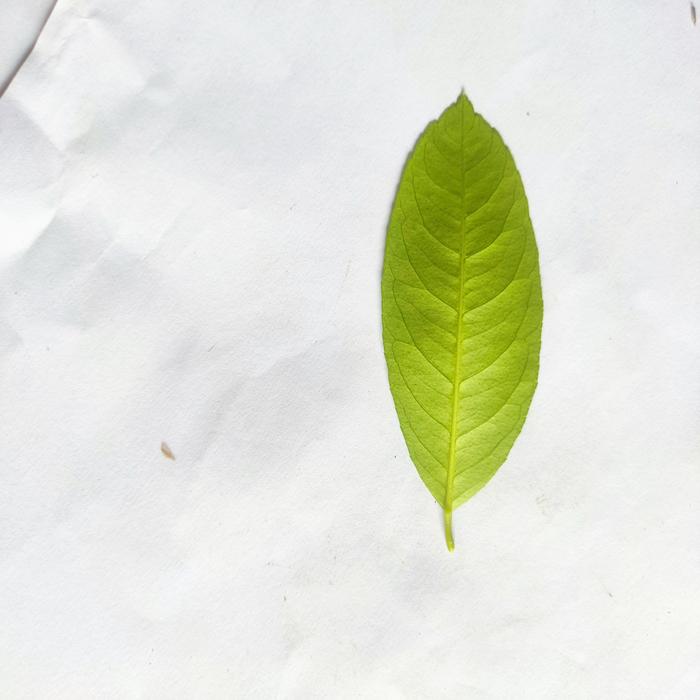
Crop: Lemon
Leaf condition: Healthy_Leaf